Rock sandpiper

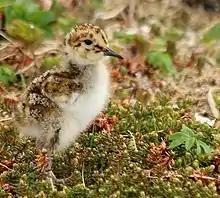
Newly hatched chick

These birds forage on rocky coasts. They mainly eat insects, mollusks, marine worms, also some plant material. It often feeds up to its breast in water, and often swims. It roosts on rocks near its feeding grounds just above the high tide spray.